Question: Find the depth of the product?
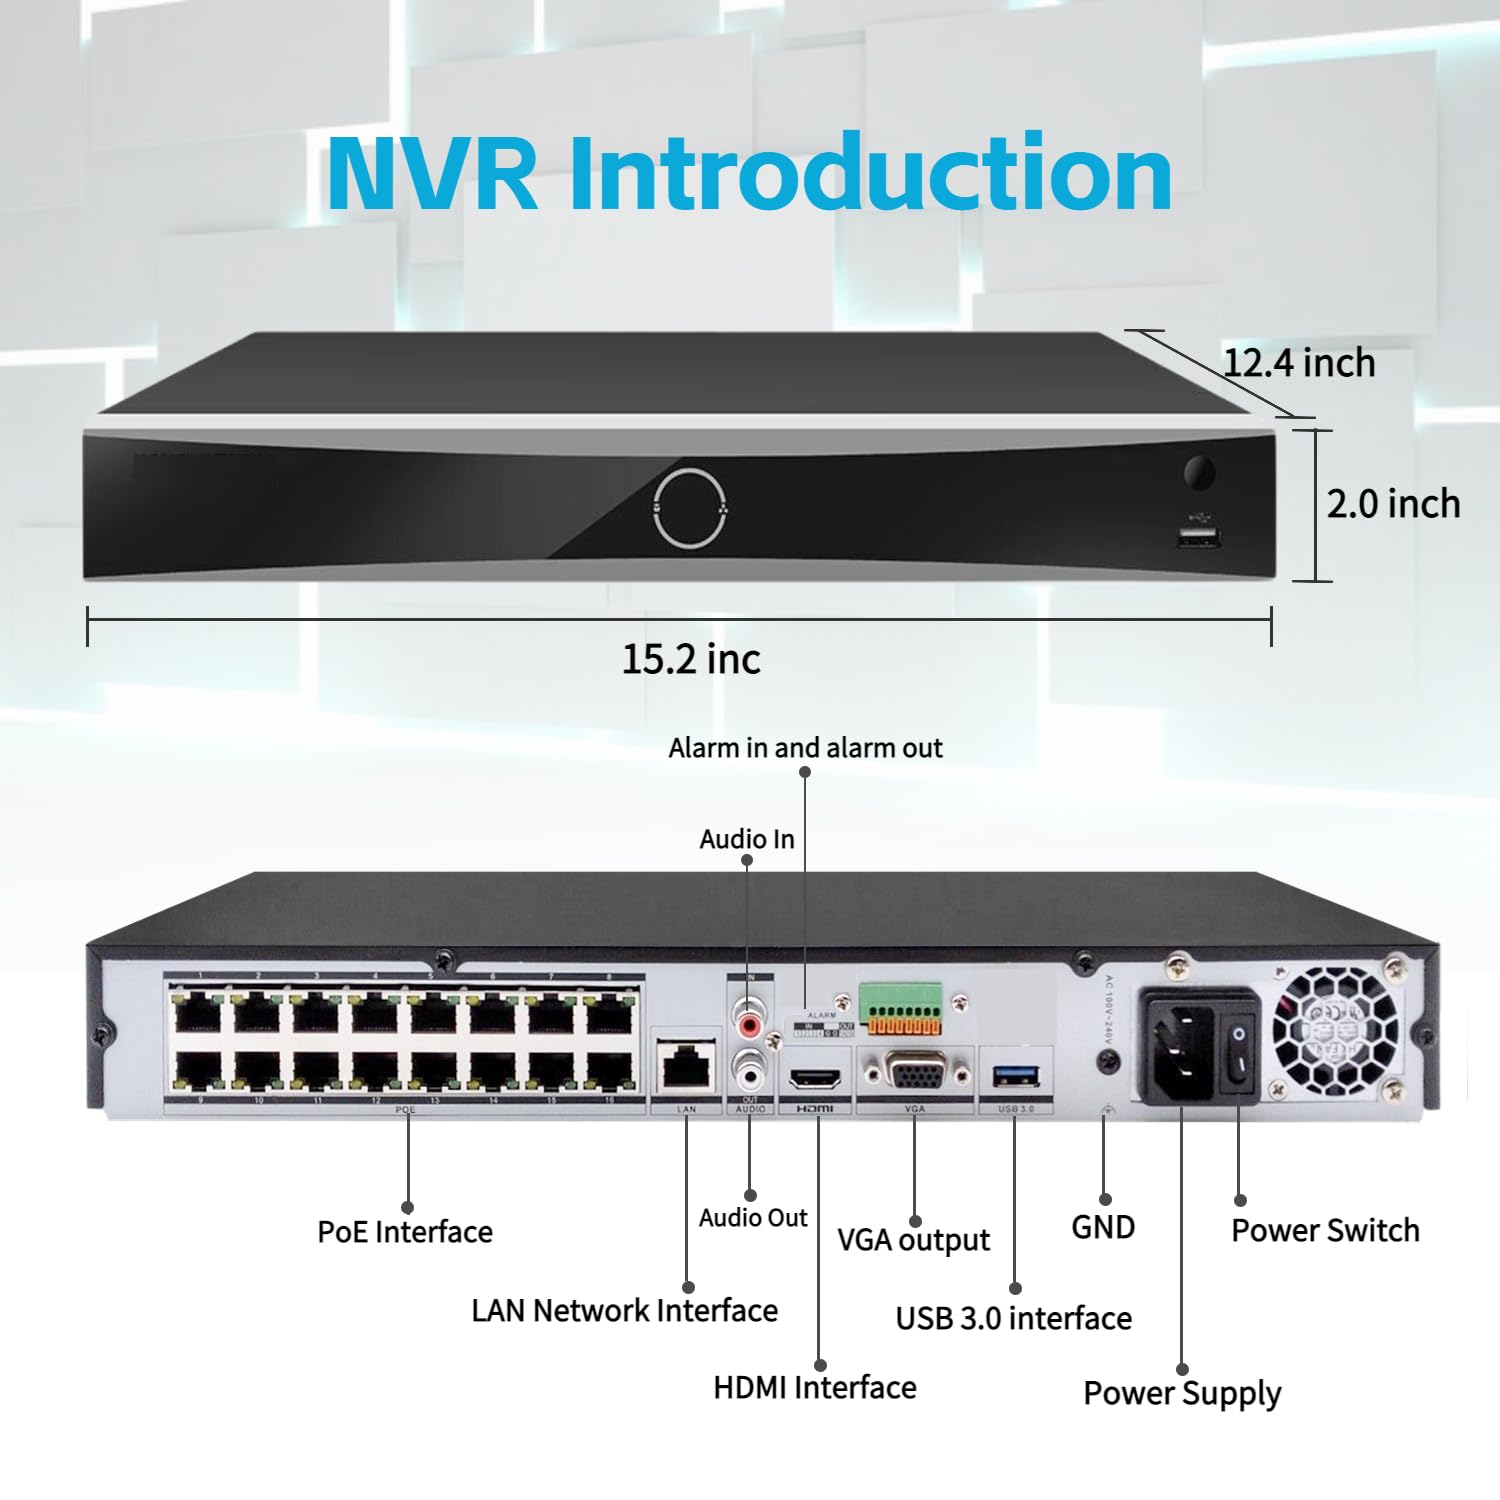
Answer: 12.4 inch